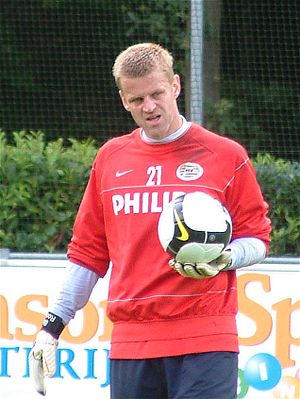
Bas Roorda
Bas Roorda
Bas Roorda er en tidligere hollandsk professionel fodboldspiller, som senest spillede for PSV Eindhoven.